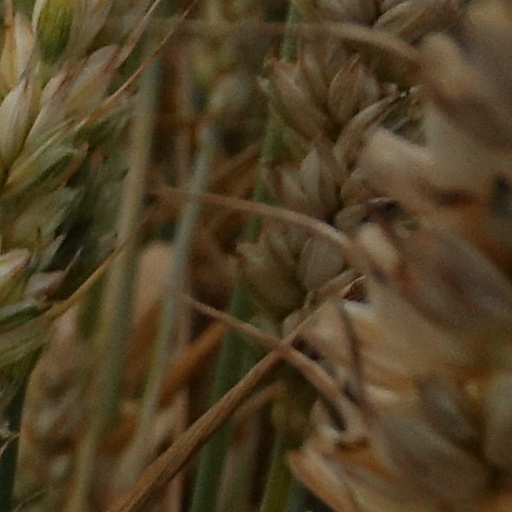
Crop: wheat